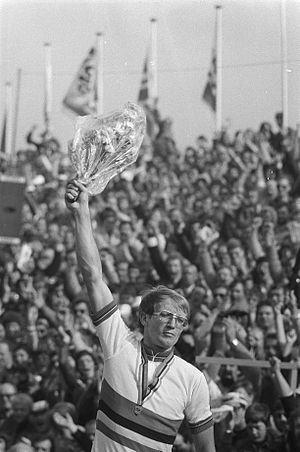
L'Amstel Gold Race est une course cycliste d'un jour créée en 1966 et patronnée par la marque de bière Amstel. Elle parcourt le sud de la province du Limbourg aux environs de Maastricht, ainsi que parfois la Belgique voisine. Les principales difficultés se trouvent à la Montagne Saint-Pierre et à Fauquemont-sur-Gueule.
Jan Raas est un coureur cycliste sur route néerlandais, né à Heinkenszand le 8 novembre 1952.